Ada Baker

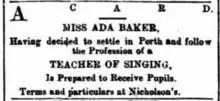
Advertisement announcing Ada Baker's intentions to stay in Perth to teach singing.

During July and August 1898 Rickards' Tivoli company, including Baker, toured in Western Australia. When the company returned to Sydney, Baker remained in Perth. There she worked as a singing teacher, and performed with the Lyric Club, the Fremantle Orchestral Society and the Perth Musical Union.